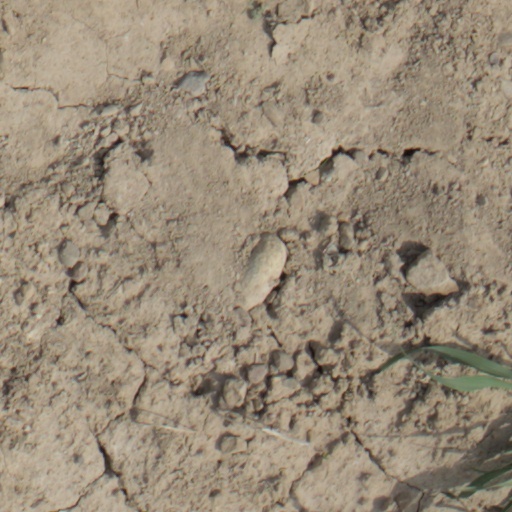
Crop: wheat